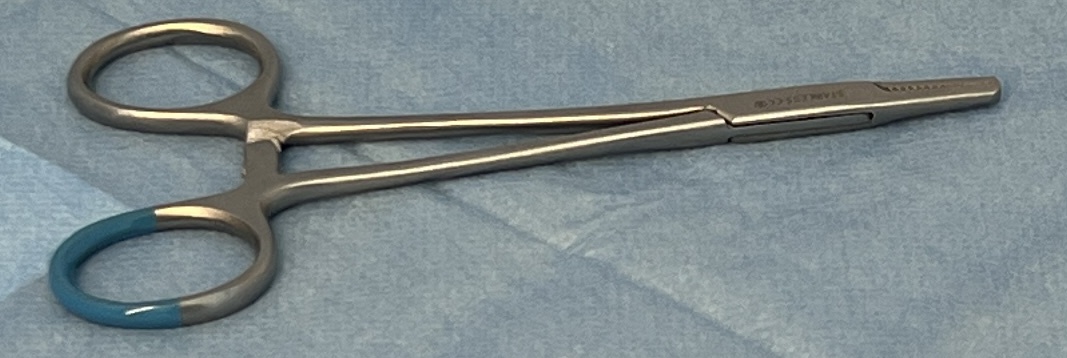
Hinged instrument state: closed